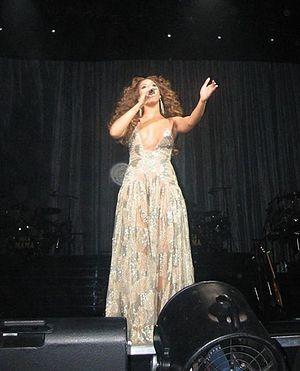
Dangerously in Love est le premier album solo de la chanteuse américaine de R'n'B Beyoncé Knowles, sorti le 22 juin 2003 chez Columbia Records. L'enregistrement du disque a eu lieu de 2002 à mars 2003 dans plusieurs studios, durant la pause de son ancien groupe Destiny's Child. Principalement orienté R'n'B et soul, il est surtout composé de chansons aux rythmes rapides et de ballades, reprenant des éléments caractéristiques du hip-hop et de la musique arabe. Bien que Beyoncé soit restée discrète sur son interprétation des chansons, les journalistes musicaux attribuent les paroles à sa relation étroite avec le rappeur Jay-Z à cette époque.